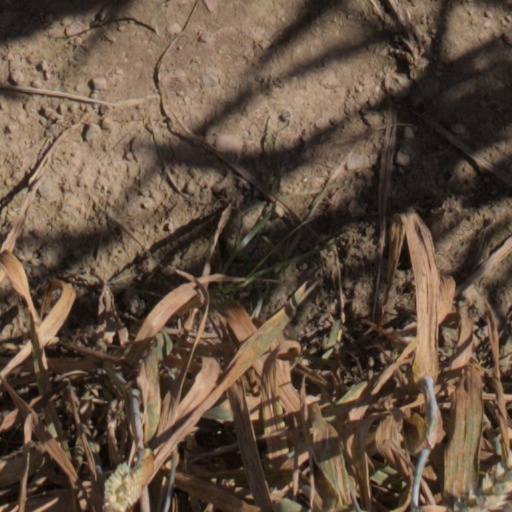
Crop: wheat